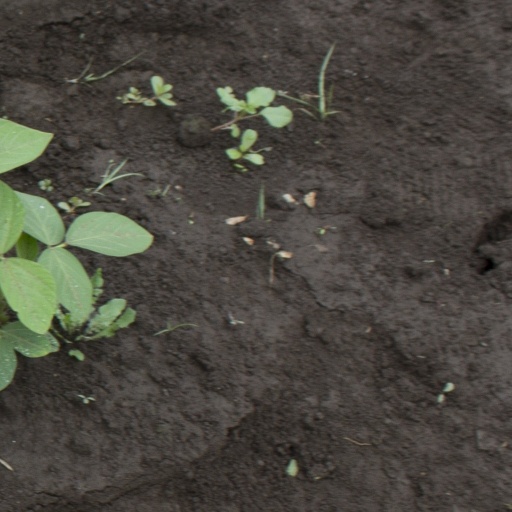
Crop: soybean